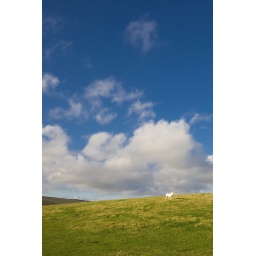
These horses were grazing in the field right next to where we were camping.